Death of Vincent van Gogh

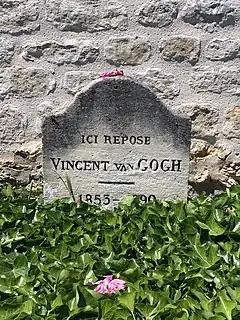
Van Gogh's grave

Vincent van Gogh died in the early morning of 29 July 1890 in his room at the Auberge Ravoux, in the French village of Auvers-sur-Oise, after presumably shooting himself in the chest two days prior after suffering a depressive episode.